Ernst Curtius

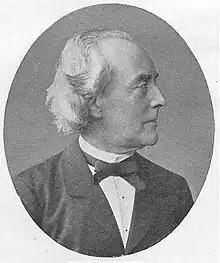
Photograph from "Imagines Philologorum" by Alfred Gudeman

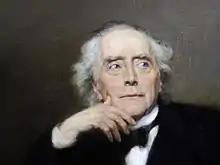
Portrait by Max Koner (detail, 1890)

Ernst Curtius (2 September 181411 July 1896) was a German archaeologist, historian and museum director.